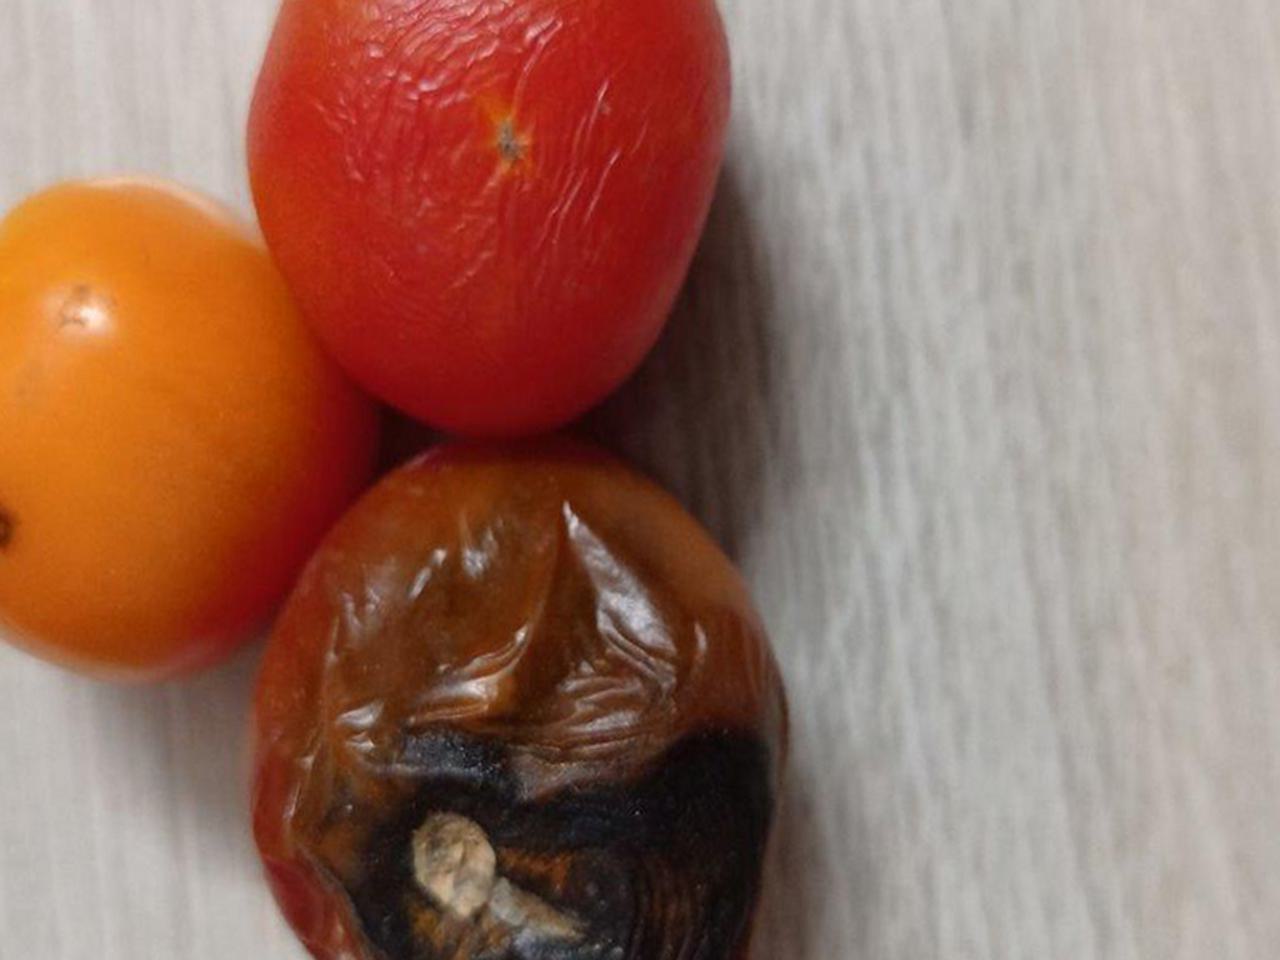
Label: Rotten